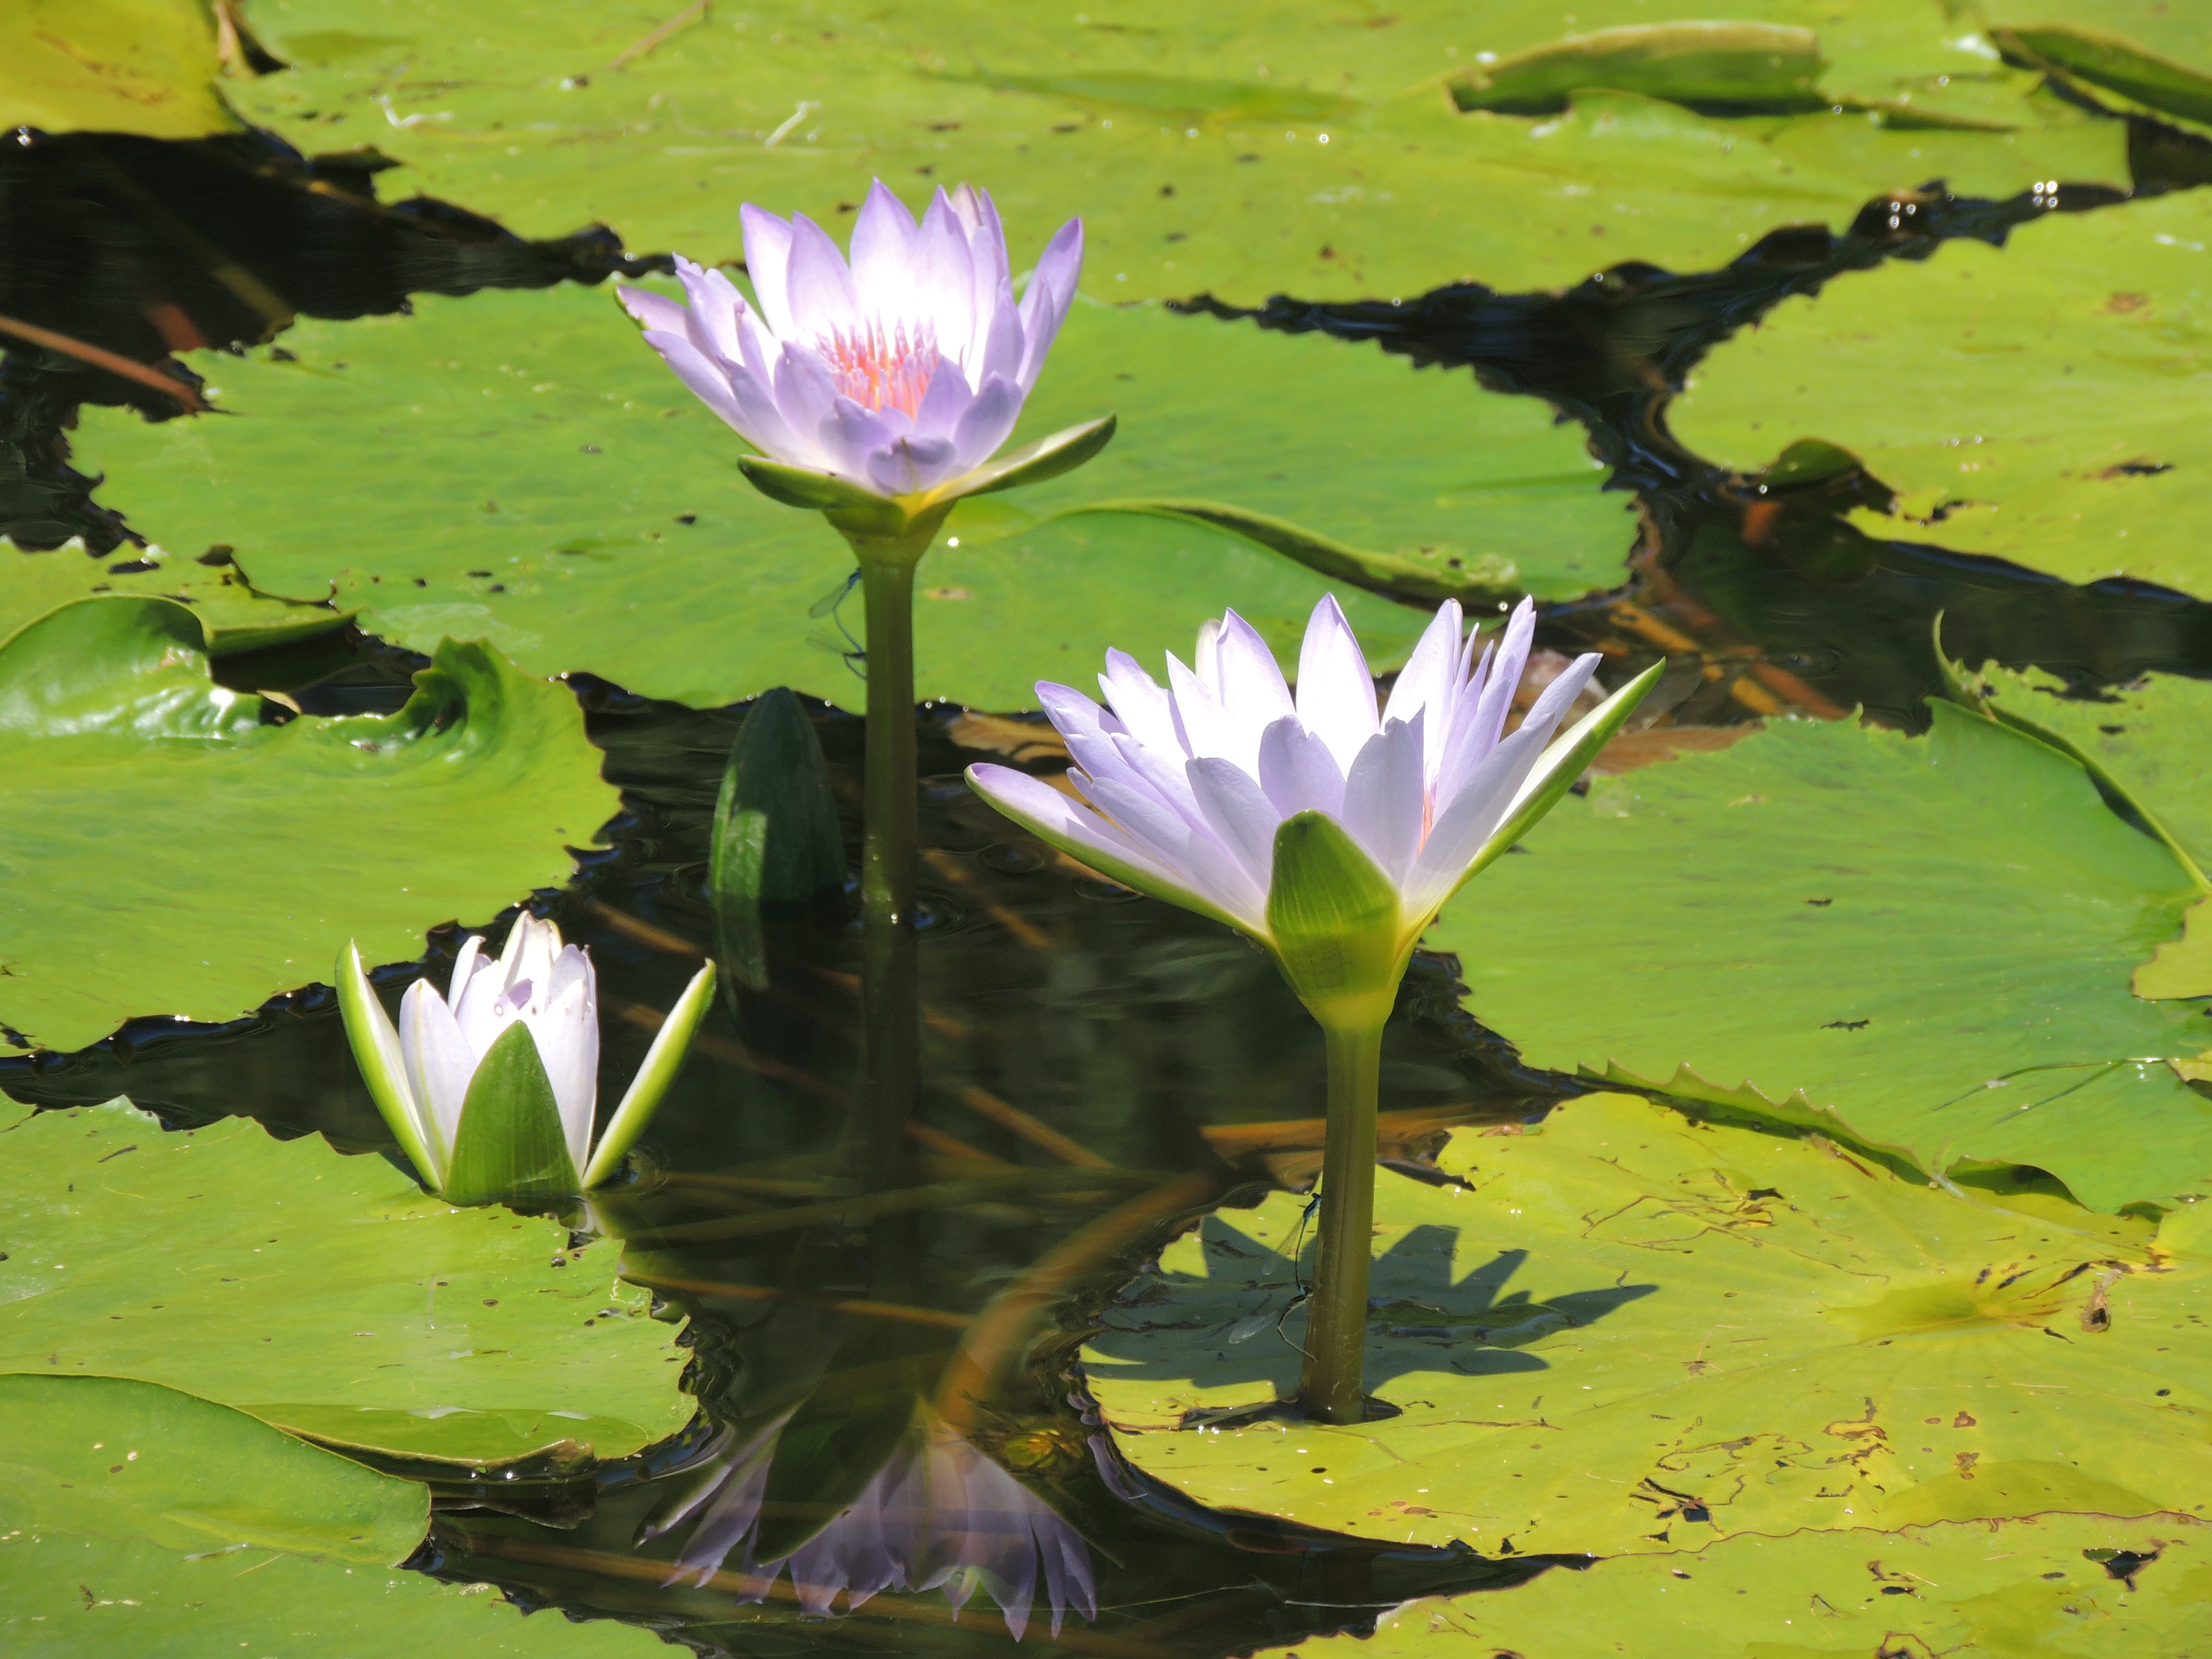
nature, plant, leaf, flower, petal, pond, green, botany, sacred lotus, aquatic plant, flora, wildflower, lotus, macro photography, flowering plant, daisy family, land plant, lotus family